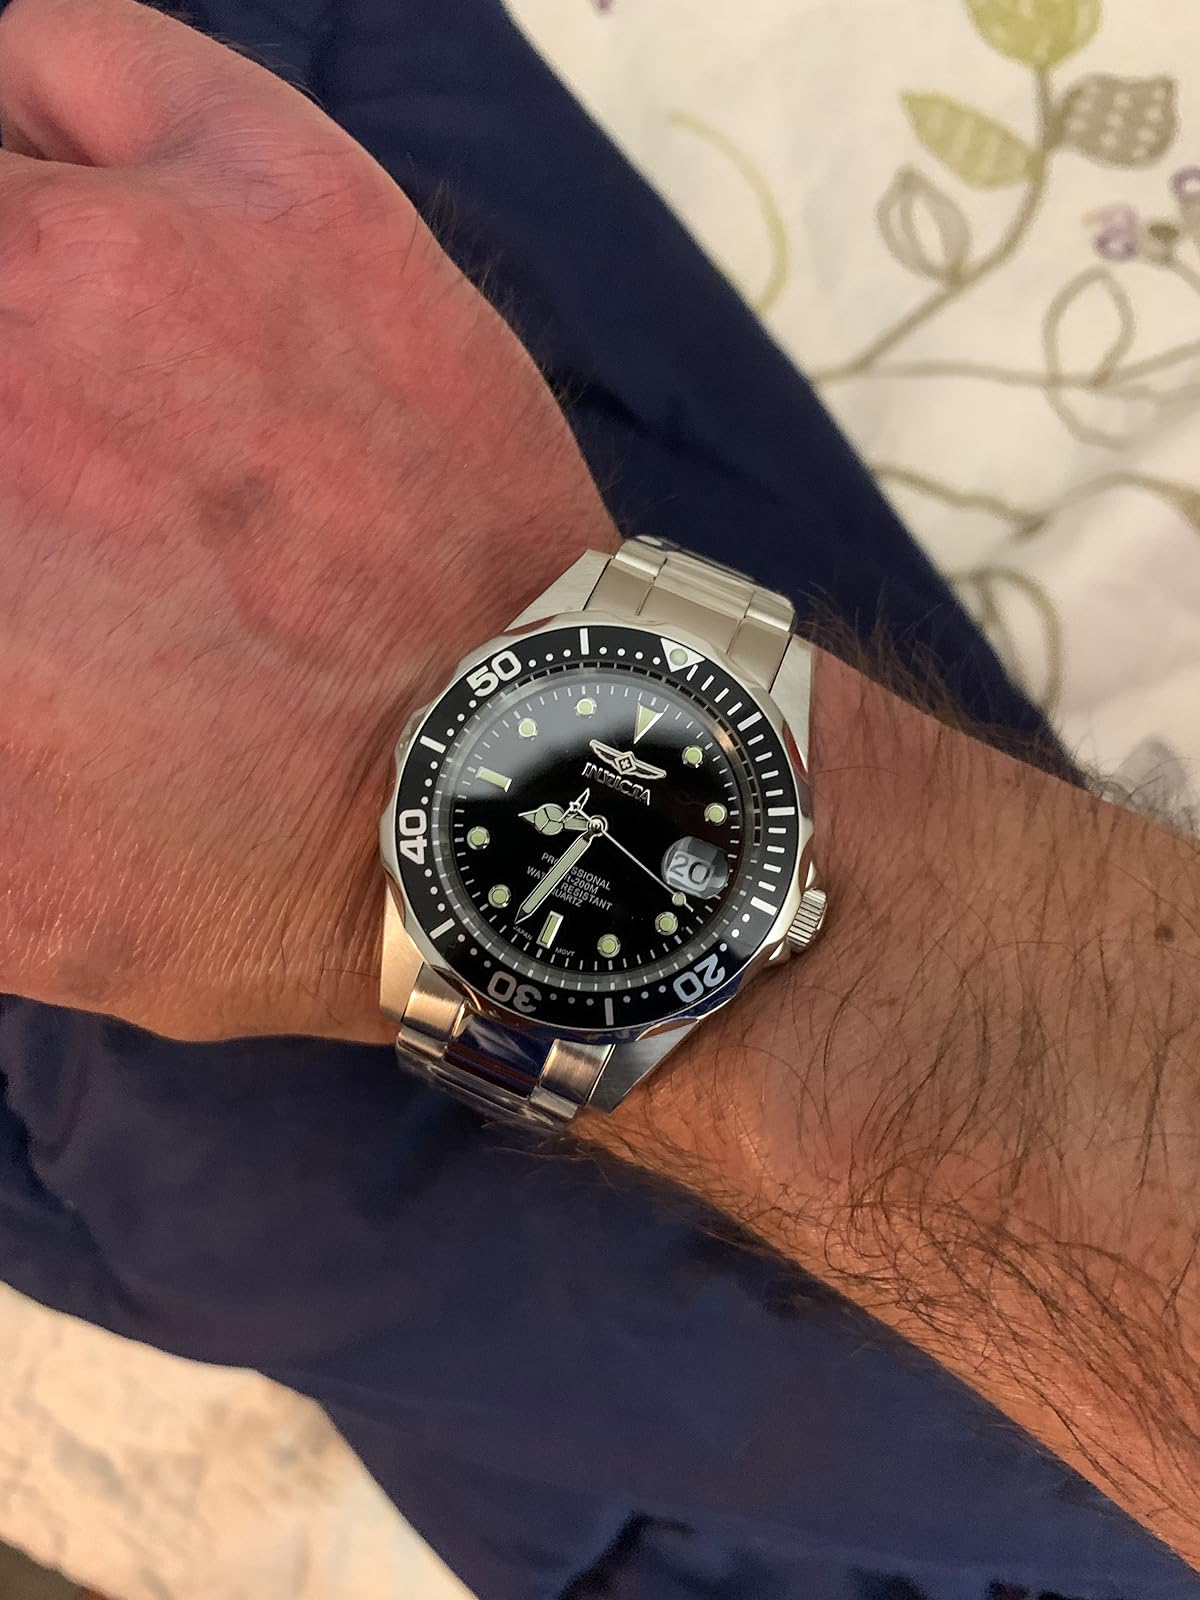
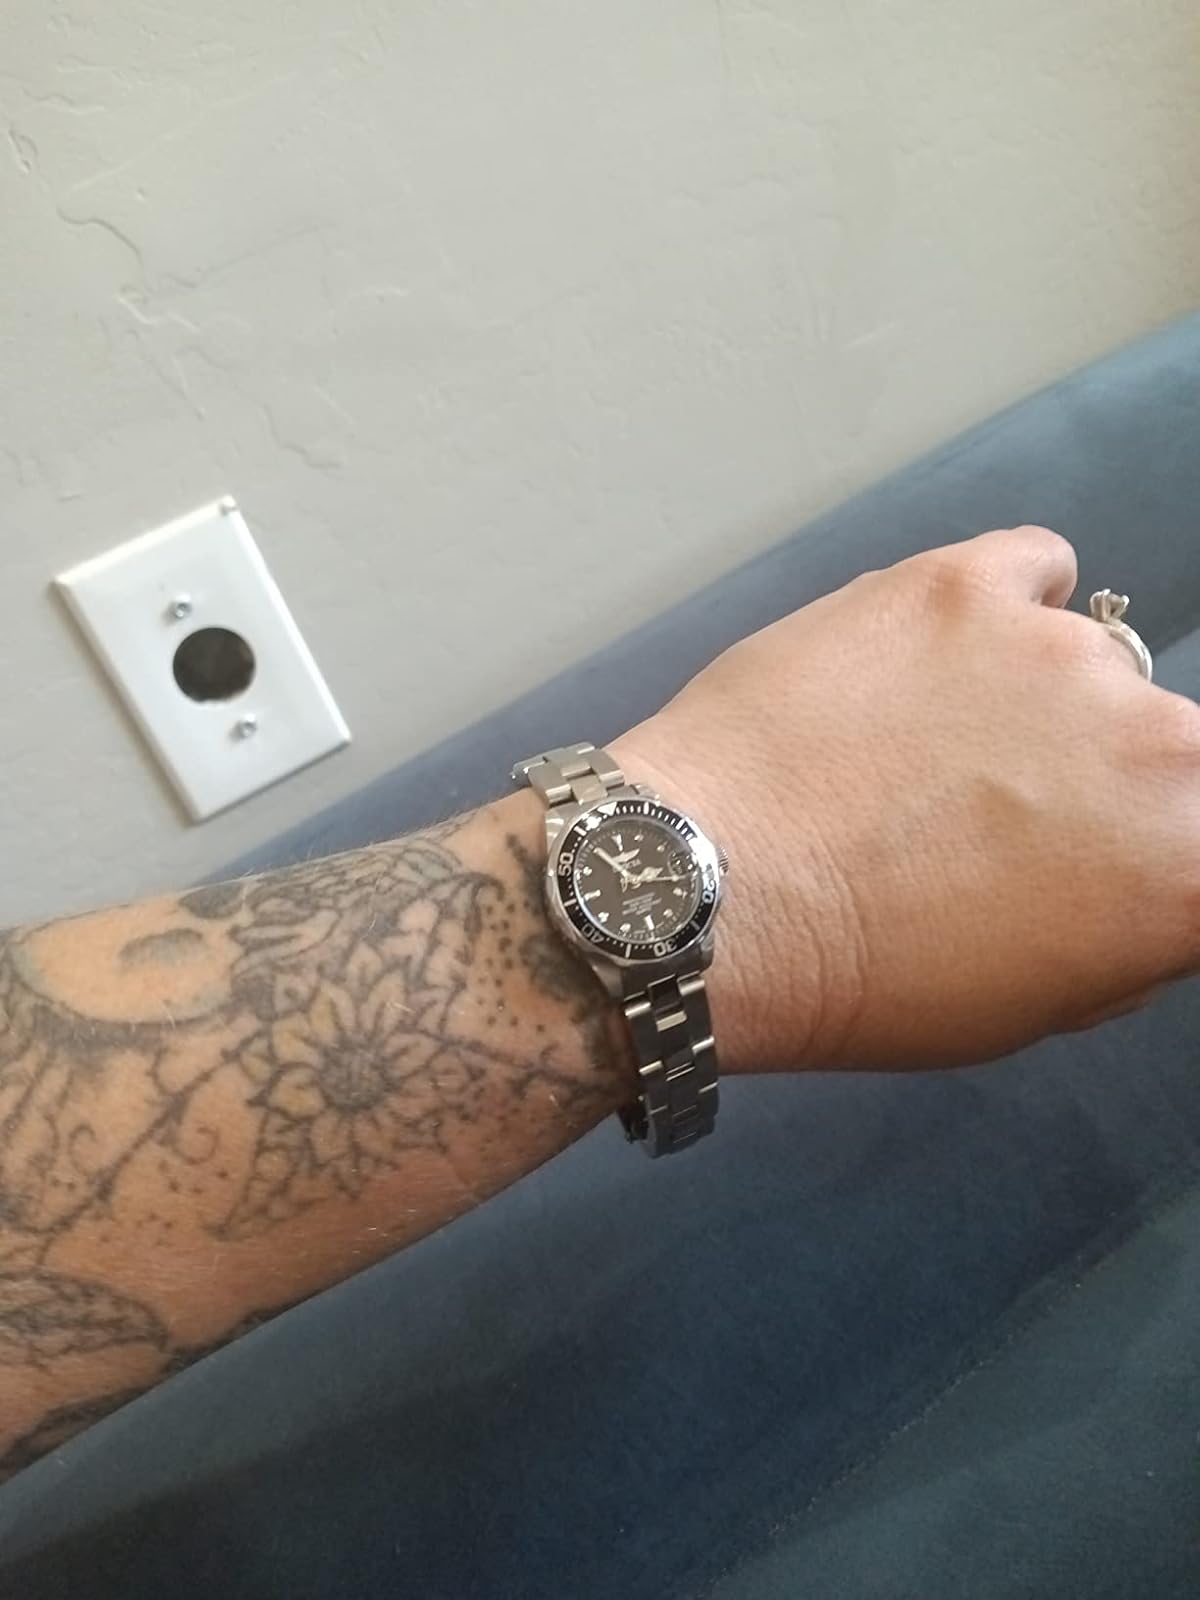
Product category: accessories_watch
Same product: yes